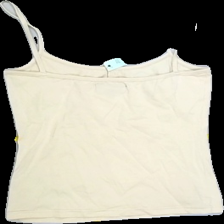
View: back
Type: Tank top
Category: Ladies
Brand: Not in the list
Brand text on label: GRAFiTVS
Colors: Yellow
Material: 95%cotton 5%elastane
Cut: Regular, C-collar
Season: Summer
Price range: <50
Recommended usage: Reuse